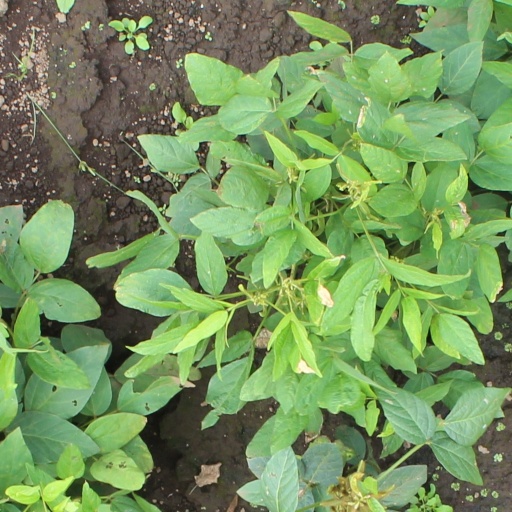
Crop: soybean